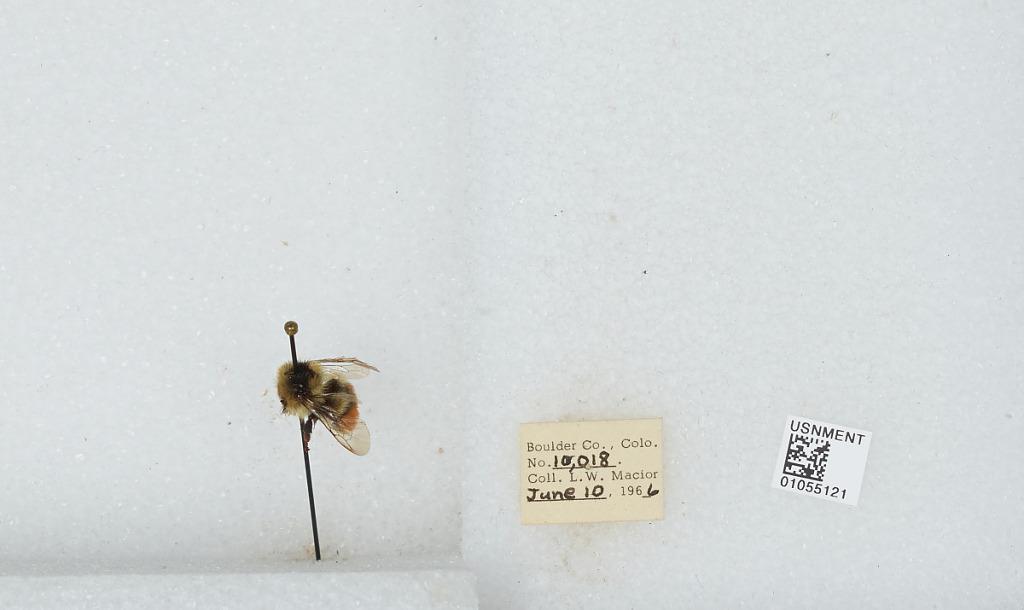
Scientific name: Bombus (Pyrobombus) bifarius Cresson
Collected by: L. Macior
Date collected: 1966-6-10
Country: United States
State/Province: Colorado
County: Boulder
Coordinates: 40.0017, -105.308